Campbell–Hagerman College

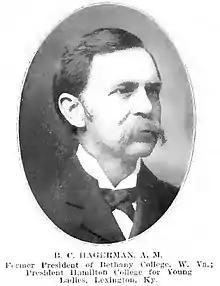

Barton Campbell Hagerman (1853–1922) had been president of Hamilton College in Lexington, Kentucky from 1898 to 1902. He was supported in this endeavor by his wife, Mary Anna "Mamie" Campbell Hagerman (1862–1912), the granddaughter of Alexander Campbell, founder of the Disciples of Christ or Christian Church, and his second wife Selina Huntington Bakewell Campbell. He worked for a year to build two new buildings on either side of a mansion he planned to turn into a classroom building, and on May 2, 1903, they held an opening ceremony for the new college for women. All the local college presidents and several ministers attended the ceremony and spoke of their support. Hagerman announced that the new college was to be named Campbell–Hagerman College in honor of his wife who would be sharing "in the cares and duties of its conduct."